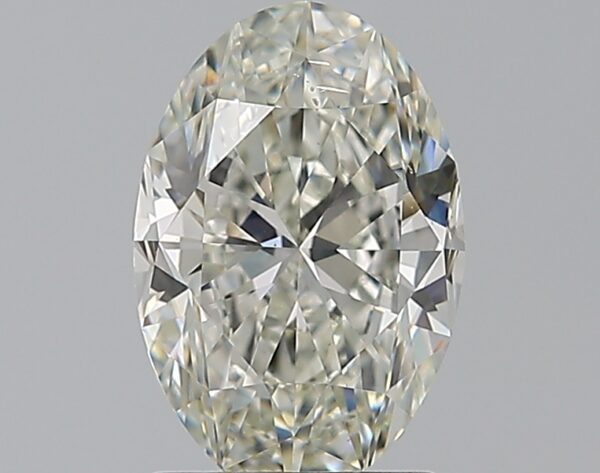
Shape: oval
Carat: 1.5
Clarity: VS2
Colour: I
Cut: EX
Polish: EX
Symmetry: VG
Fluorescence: N
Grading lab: GIA
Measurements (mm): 9.2 x 6.19 x 3.96